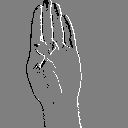
ASL letter: b